Royal Air Force Special Duties Service

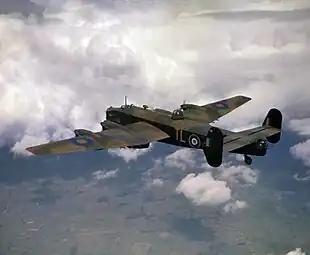
Halifax in daylight flight, 1942

Tempsford was in a relatively remote part of the Bedfordshire countryside. It was built on the land of the Gibraltar Farm, which was situated across a low bog. The airfield was developed in 1940 under the specifications of an "A" class airfield, though it was kept clandestine. The locals knew there was an RAF station down a little side-road marked “This road is closed to the public”, but they knew little else. Since the flights were all undertaken at night, the local farmers saw very little of the aircraft that operated out of Tempsford. Built over a bog, this became telling later when fog proved a recurring significant hazard to landing aircraft. The airfield lay largely dormant until the arrival of the SD squadrons in 1942. 138 Squadron moved to Tempsford 11 March 1942. 161 Squadron followed 10 April 1942. The first covert supply mission flown from Tempsford was carried out by 138 Squadron in the March moon period to a drop zone in northern France, 18 March 1942.